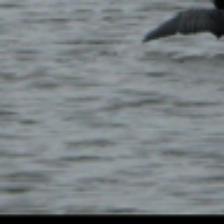
Label: NonHuman